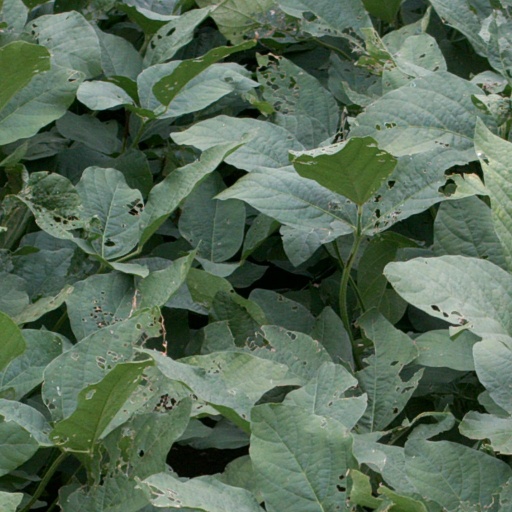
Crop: soybean